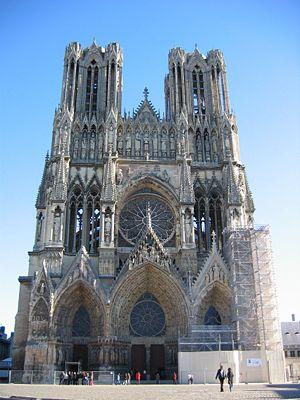
La ville de Reims, classée ville d'art et d'histoire, dispose d'un important patrimoine architectural et touristique et d'un grand nombre de monuments historiques. Cet article présente ces monuments et lieux.
Reims est une commune française qui se situe dans le département de la Marne en région Grand Est. Avec 182 460 habitants en 2017, Reims est la douzième commune de France par sa population. Elle n'est, en revanche, que la 29ᵉ aire urbaine française avec 320 276 habitants en 2014. Quant à son unité urbaine, elle regroupe 210 995 habitants en 2013 sur sept communes : Bétheny, Saint-Léonard, Taissy, Cormontreuil, Tinqueux, Saint-Brice-Courcelles et Reims.